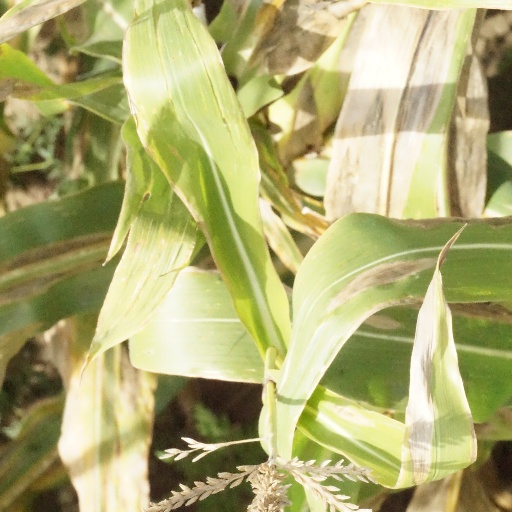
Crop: maize; corn